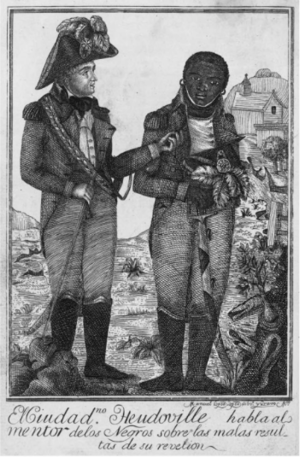
Hédouville-Toussaint-Louverture
Gabriel Marie Théodore Joseph, comte de Hédouville, était un militaire, diplomate et homme politique français des XVIIIᵉ et XIXᵉ siècles.